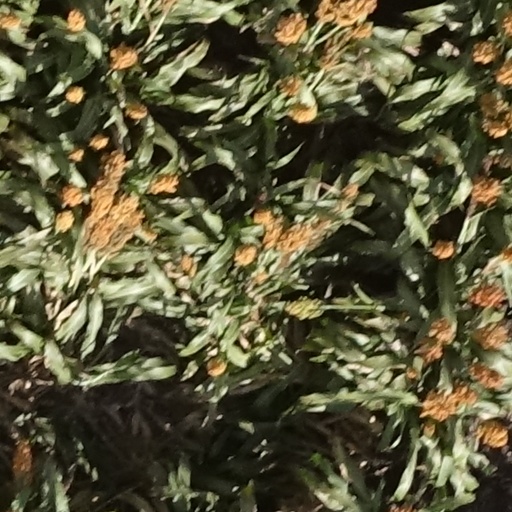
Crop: sorghum